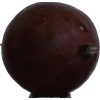
Label: gooseberry